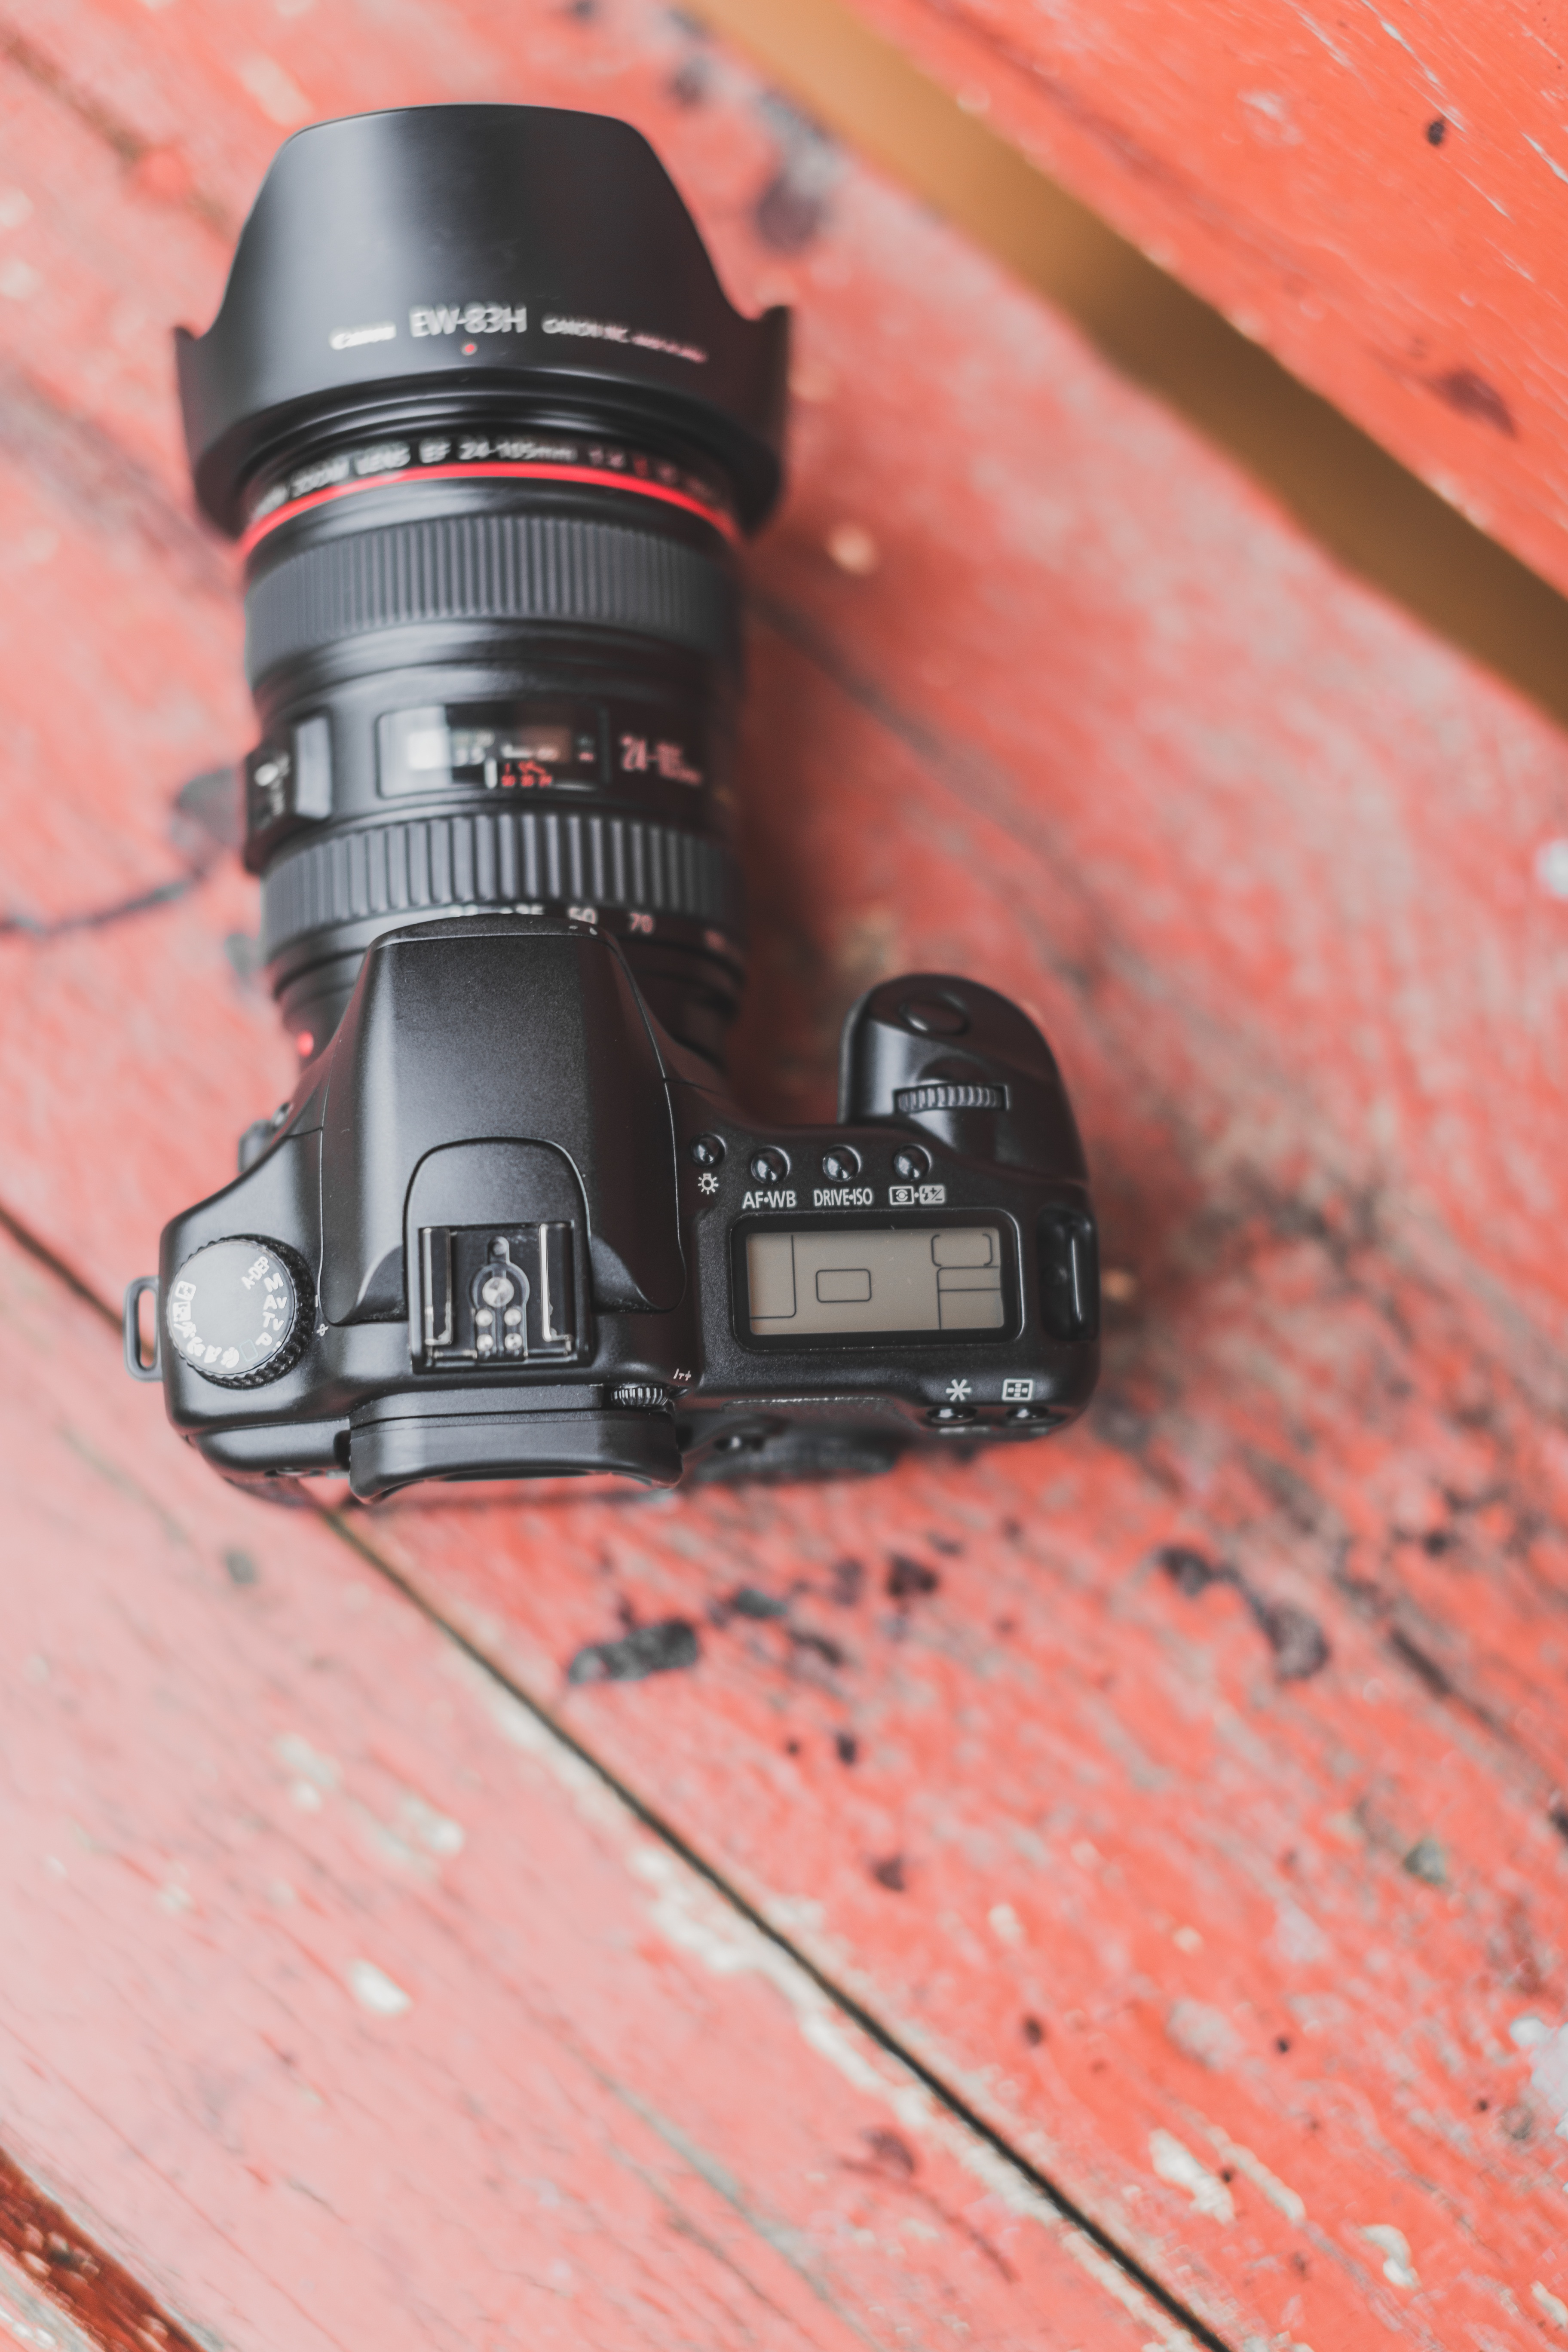
wheel, red, bumper